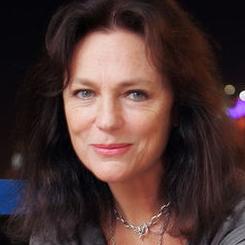
Age: 63